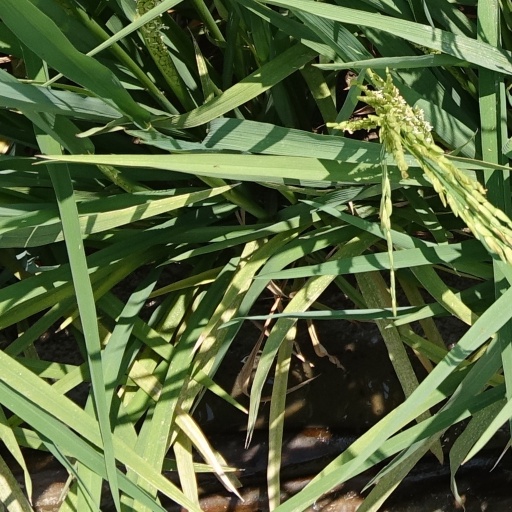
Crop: rice